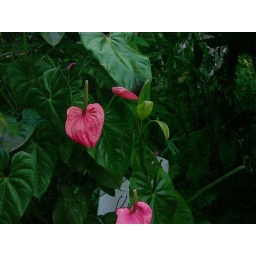
This is a picture of a flower at my nanas house in hawaii.